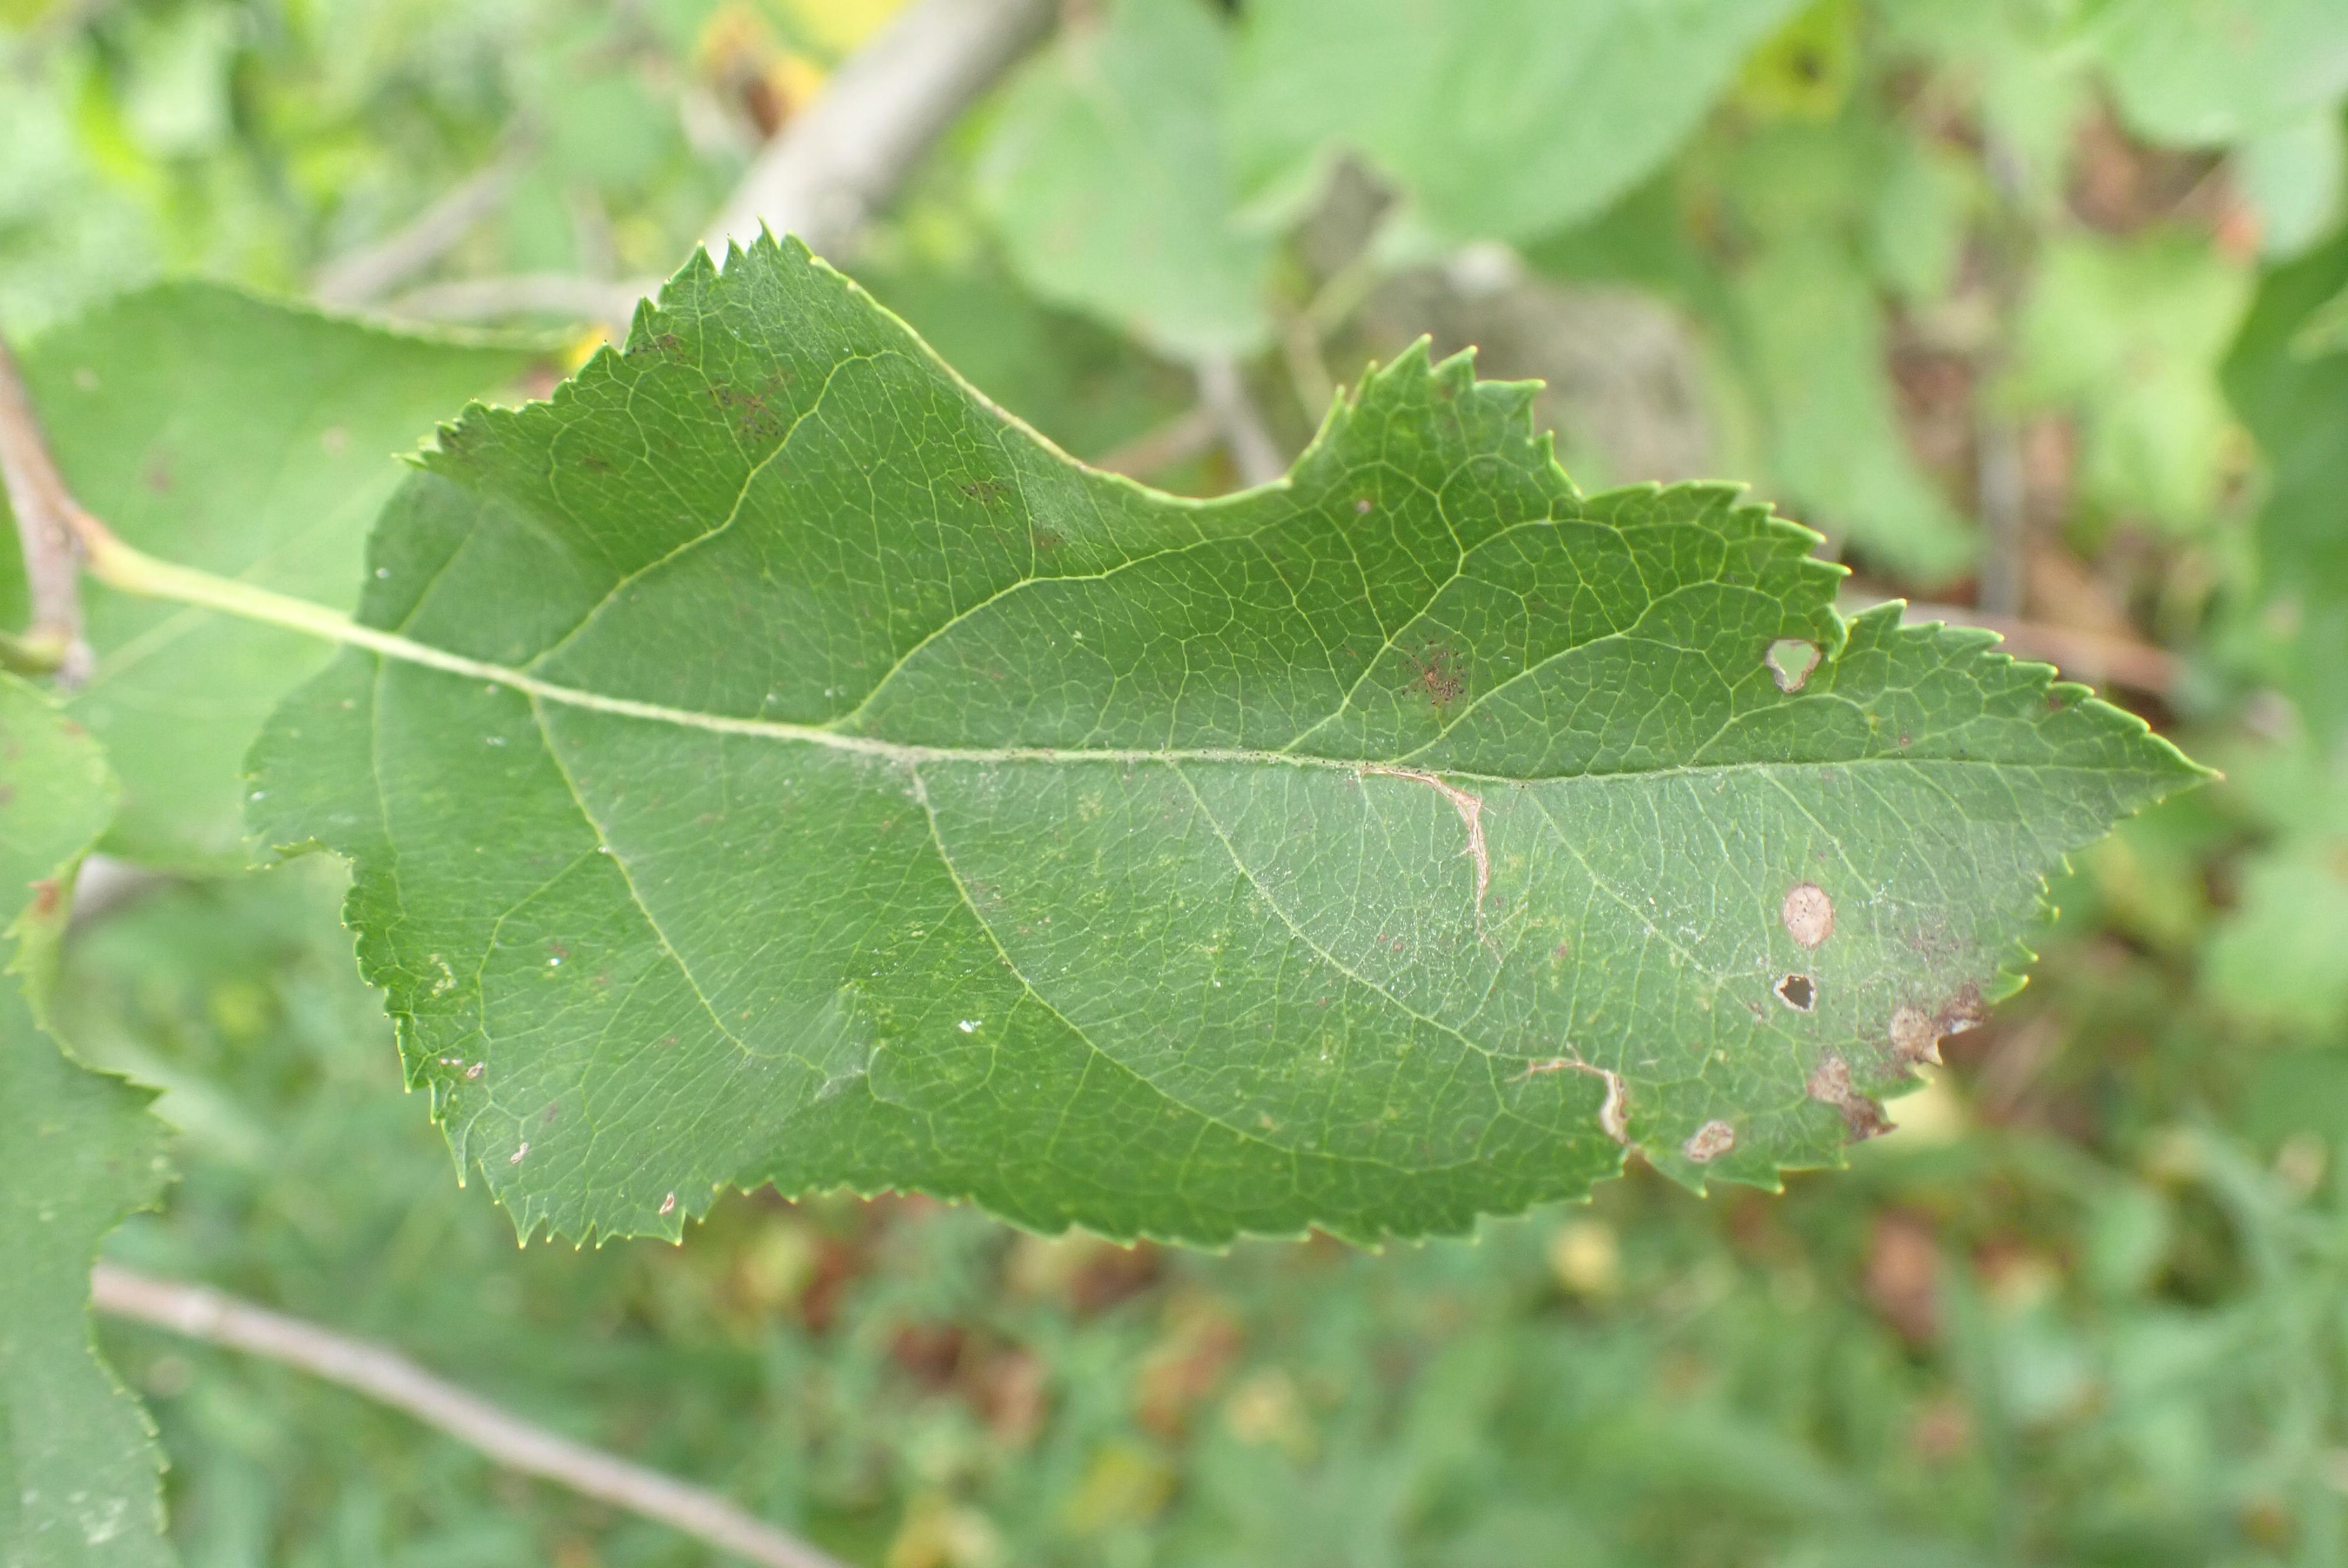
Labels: complex